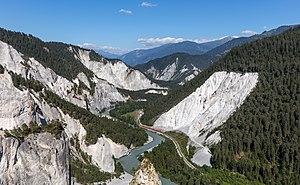
Le Rhin antérieur est une rivière de Suisse. Il s'agit du cours principal du Rhin qui ne prend ce nom qu'après la confluence entre le Rhin antérieur et le Rhin postérieur, quelques kilomètres en amont de Coire.